Grumpy Old Men (film)

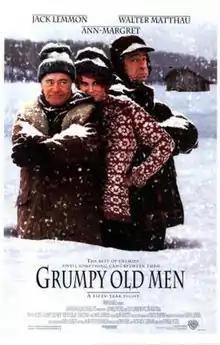
Theatrical release poster

Grumpy Old Men is a 1993 American romantic comedy film directed by Donald Petrie, written by Mark Steven Johnson, and starring Jack Lemmon, Walter Matthau, Ann-Margret, Burgess Meredith, Daryl Hannah, Kevin Pollak, Ossie Davis, Buck Henry and Christopher McDonald. It was followed by the sequel "Grumpier Old Men".